Web Summit

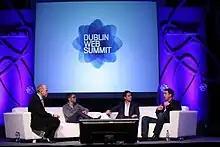
Dublin Web Summit 2011

The first Web Summit was a mix of bloggers, journalists, and technologists in a hotel on the outskirts of Dublin. Panelists and speakers included Iain Dale, the political blogger, Ben Hammersley of the Guardian, and Ian Douglas of the Daily Telegraph. In 2010 it was a meet-up for 400 or so of the local technology community in the Chartered Accountants House in Dublin. Speakers were mainly local entrepreneurs, business people, and investors. In 2011, the event tripled in size and moved to the Royal Dublin Society. Speakers included Chad Hurley, Jack Dorsey, and Matt Mullenweg.